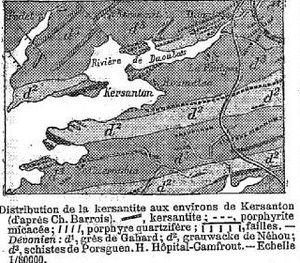
Les affleurements de kersantite dans les parages de la Rade de Brrst (La Grande Encyclopédie 1885-1902)
La kersantite, ou pierre de Kersanton, est une roche magmatique filonienne, de composition proche du granite. Appelée improprement granit de Kersanton, elle présente un intérêt certain pour la sculpture, car elle allie la facilité à être sculptée à la résistance au temps et aux intempéries.
Loperhet [lɔpɛʁɛt] est une commune du département du Finistère, dans la région Bretagne, en France. Ne pas confondre cette commune avec le hameau de Loperhet situé dans la commune d'Erdeven, ni avec un autre hameau du même nom situé dans la commune de Grand-Champ.